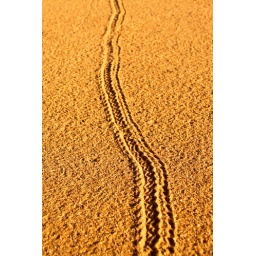
Hermit Crab trail in the beach sand